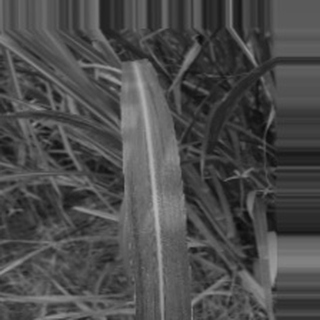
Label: sugarcane_bacterial_blight